William C. Rodgers

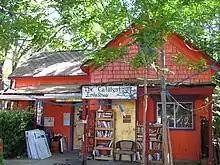
The Catalyst Infoshop

Between 1996 and 2001 the ELF cell Rodgers was involved in is alleged to have started fifteen fires across the West.